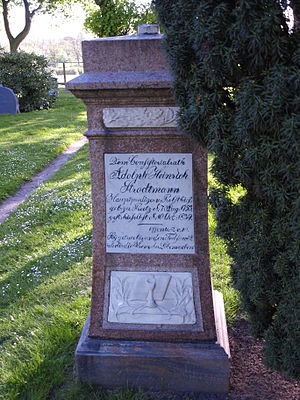
Adolph Hinrich Strodtmann
Gravsten for Adolph Hinrich Strodtmann, Haderslev 2015
Adolph Hinrich Strodtmann 1753-1839 - Billedet stammer fra Haderslevs gamle kirkegård hvor det er taget 22. maj 2015
Adolph Hinrich Strodtmann var en dansk-tysk præst, provst og konsistorialråd, med virke blandt andet i Haderslev.